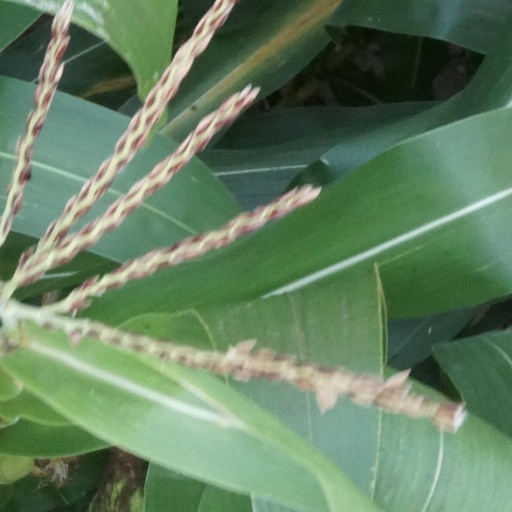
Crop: maize; corn